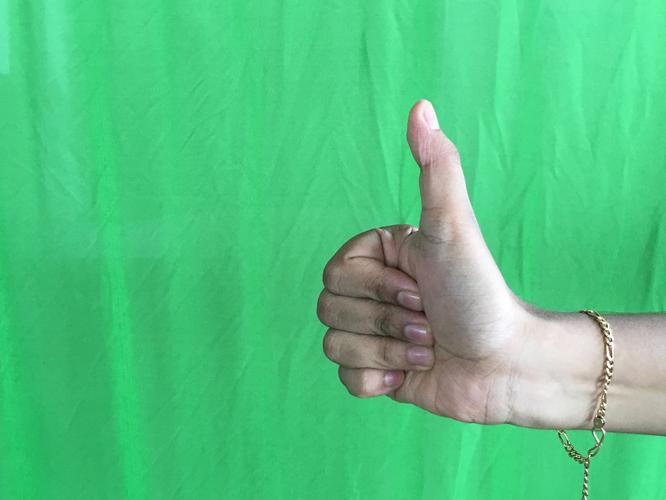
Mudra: Sikharam
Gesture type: single_hand